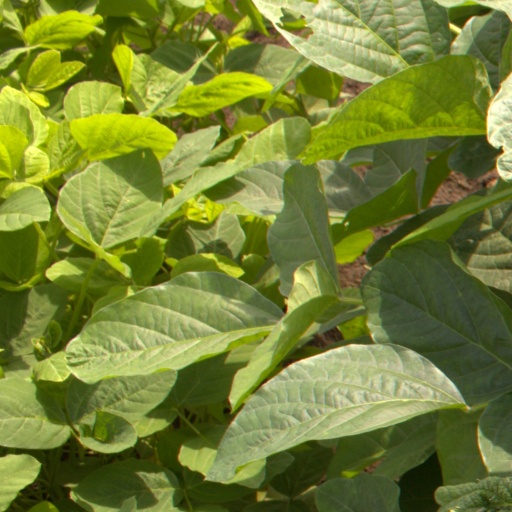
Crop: soybean